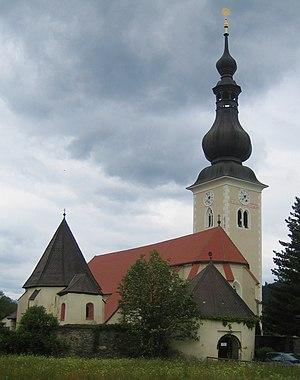
Weitensfeld im Gurktal est une commune autrichienne du district de Sankt Veit an der Glan en Carinthie.